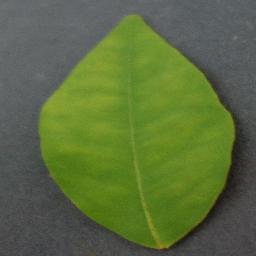
Label: Orange___Haunglongbing_(Citrus_greening)